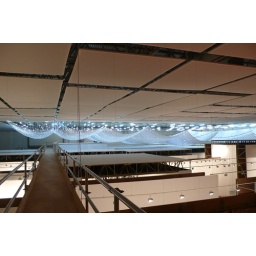
the bridge that lead audience to go under the cloud